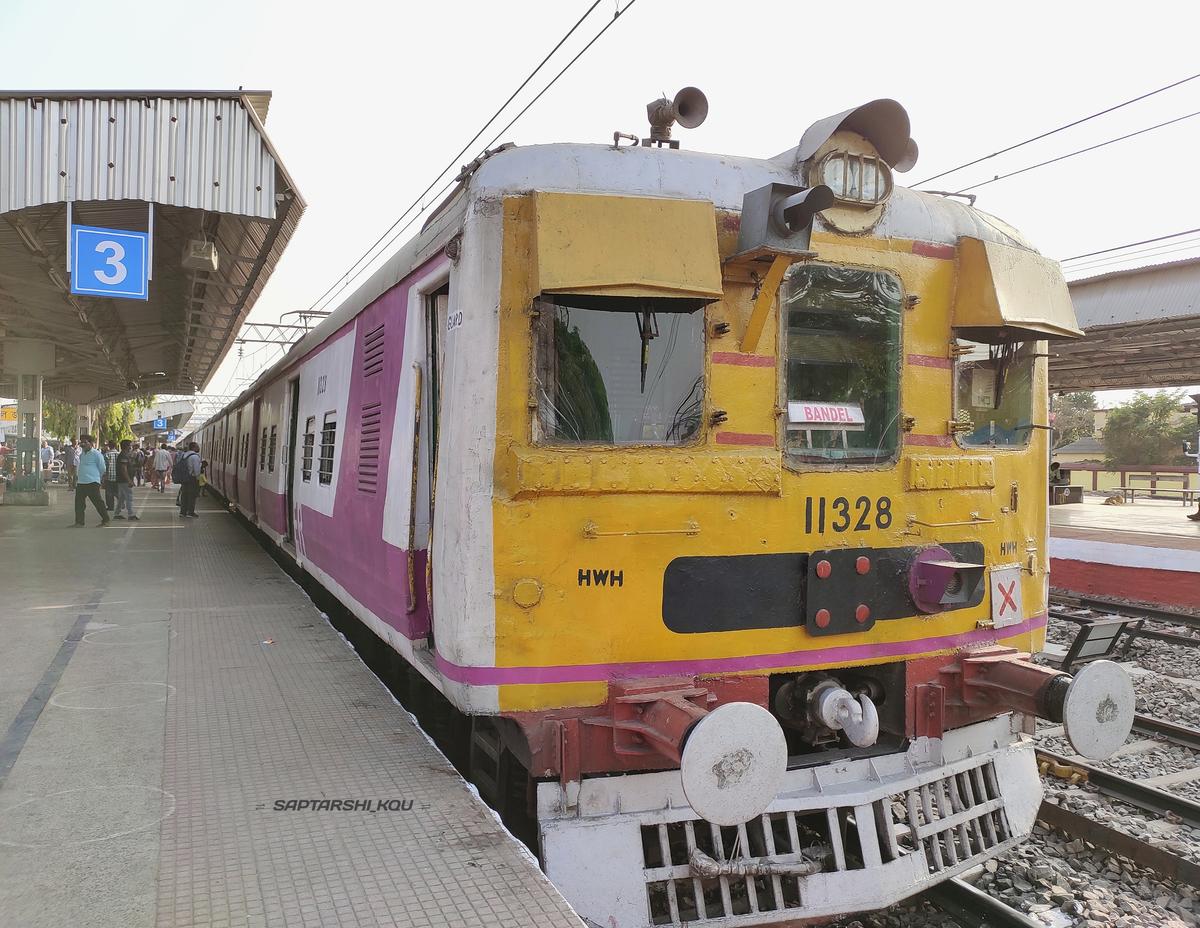
Vehicle type: Trains